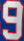
Number: 9